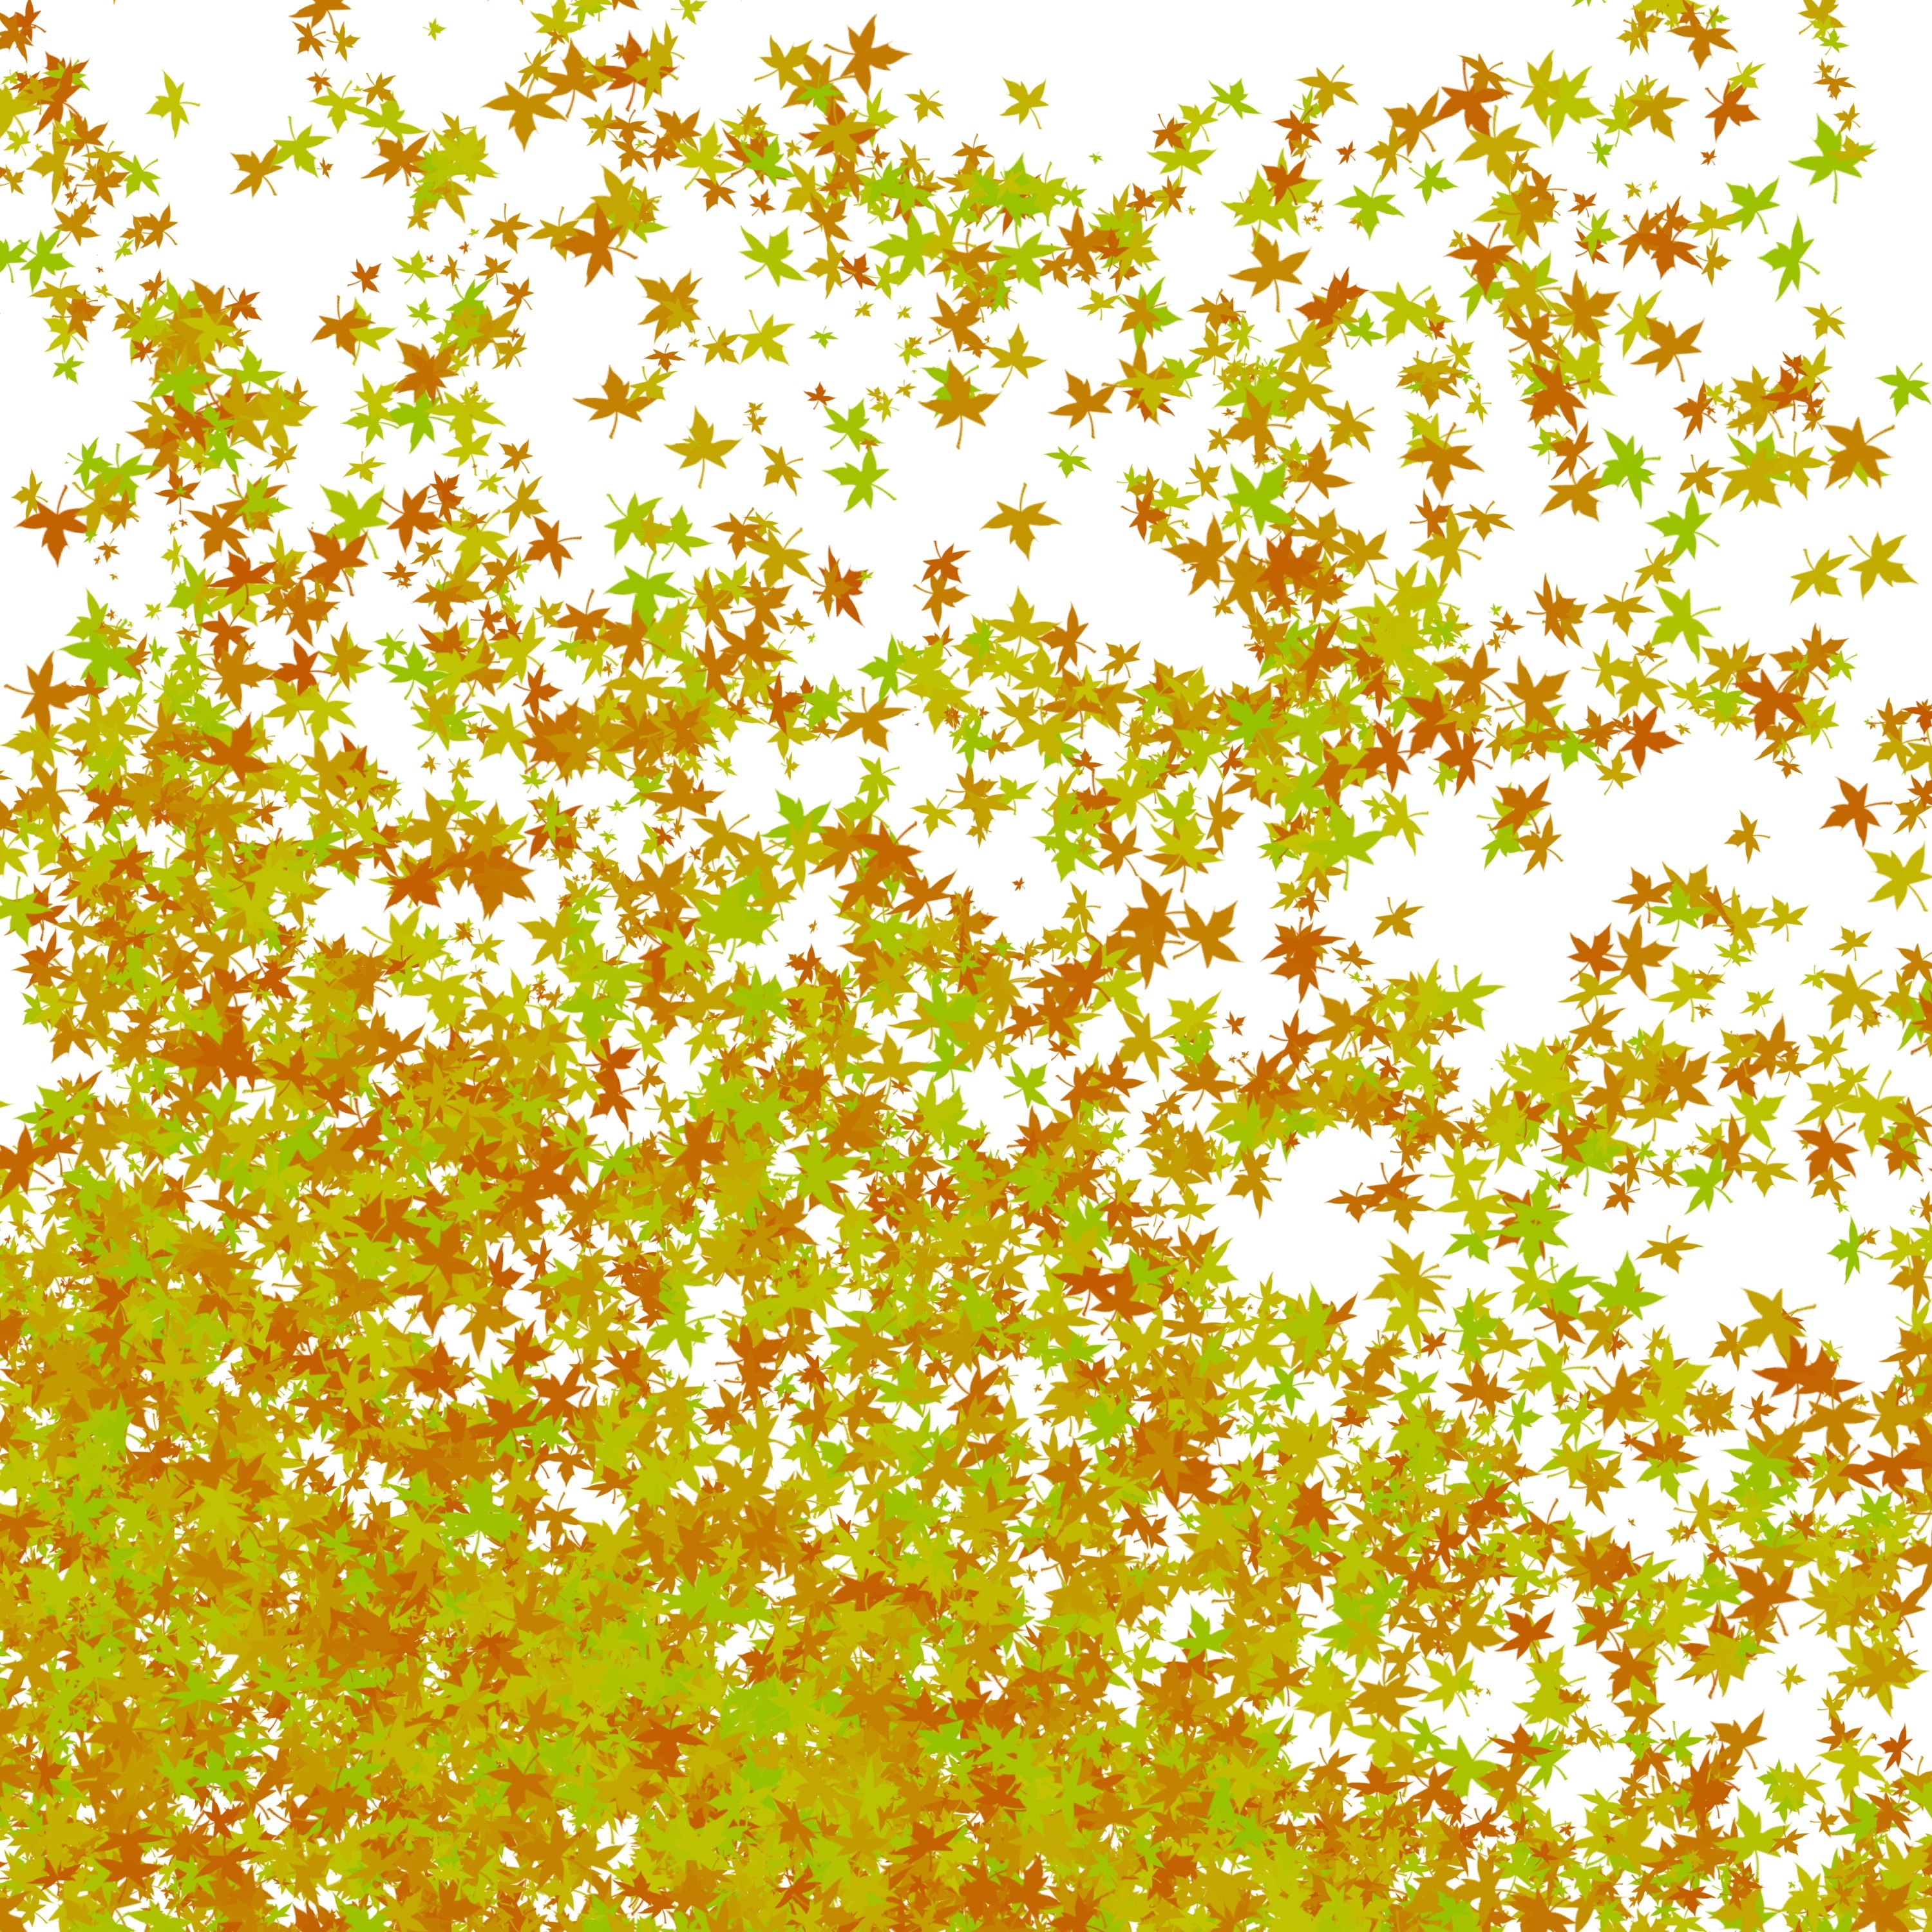
tree, nature, branch, sunlight, texture, leaf, flower, pattern, line, autumn, yellow, circle, font, leaves, dried leaves, texture leaves